Carl Størmer

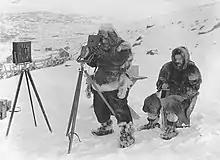
Carl Størmer with assistant Birkeland in 1910

From 1903, when Størmer first observed Kristian Birkeland's experimental attempts to explain the aurora borealis, he was fascinated by aurorae and related phenomena. His first work on the subject attempted to model mathematically the paths taken by charged particles perturbed by the influence of a magnetized sphere, and Størmer eventually published over 48 papers on the motion of charged particles. By modeling the problem using differential equations and polar coordinates, Størmer was able to show that the radius of curvature of any particle's path is proportional to the square of its distance from the sphere's center. To solve the resulting differential equations numerically, he used Verlet integration, which is therefore also known as "Störmer's method". Ernst Brüche and Willard Harrison Bennett verified experimentally Størmer's predicted particle motions; Bennett called his experimental apparatus "Störmertron" in honor of Størmer. Størmer's calculations showed that small variations in the trajectories of particles approaching the earth would be magnified by the effects of the Earth's magnetic field, explaining the convoluted shapes of aurorae. Størmer also considered the possibility that particles might be trapped within the geomagnetic field, and worked out the orbits of these trapped particles. Størmer's work on this subject applies to what are today called the magnetospheric ring current and Van Allen radiation belts.